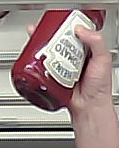
Product: heinz_ketchup